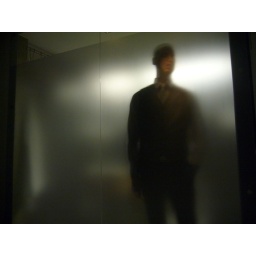
this was the wall separating bathroom from bedroom in our hotel room. minimal privacy, maximum creepy